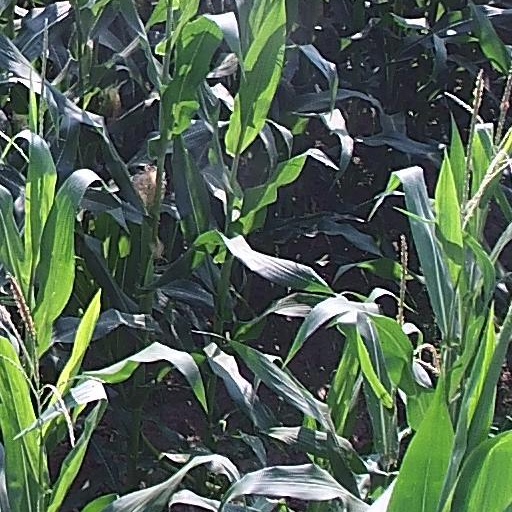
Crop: maize; corn